Experiment Alcatraz

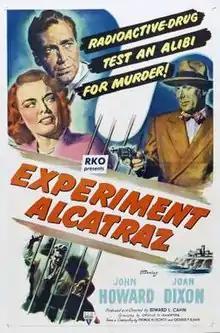
Theatrical release poster

Experiment Alcatraz is a 1950 American crime film directed by Edward L. Cahn and written by Orville H. Hampton. The film stars John Howard, Joan Dixon, Walter Kingsford and Robert Shayne. The film was released on November 21, 1950, by RKO Pictures.